B-roll

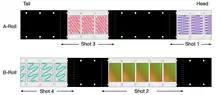
Layout with 4 shots.

The term "B-roll" originates from a particular solution to the problem of visible splices in the narrow film stock used in 16 mm film. 35 mm film was wide enough to hide splices, but 16 mm film revealed the splices as flaws in the picture. To avoid this problem, the intended shots were spliced to opaque black leader, with the black leader hiding the splice. Two sequences of shots were assembled, the odd-numbered shots on the A-roll, and the even-numbered shots on the B-roll, such that all of the shots on one roll were matched by black leader on the other roll, in a checkerboard pattern (an alternate name for the process was "checkerboard printing".) Unexposed 16 mm raw print stock was exposed twice, once to the A-roll, then it was exposed again to the B-roll.